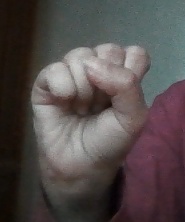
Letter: saad